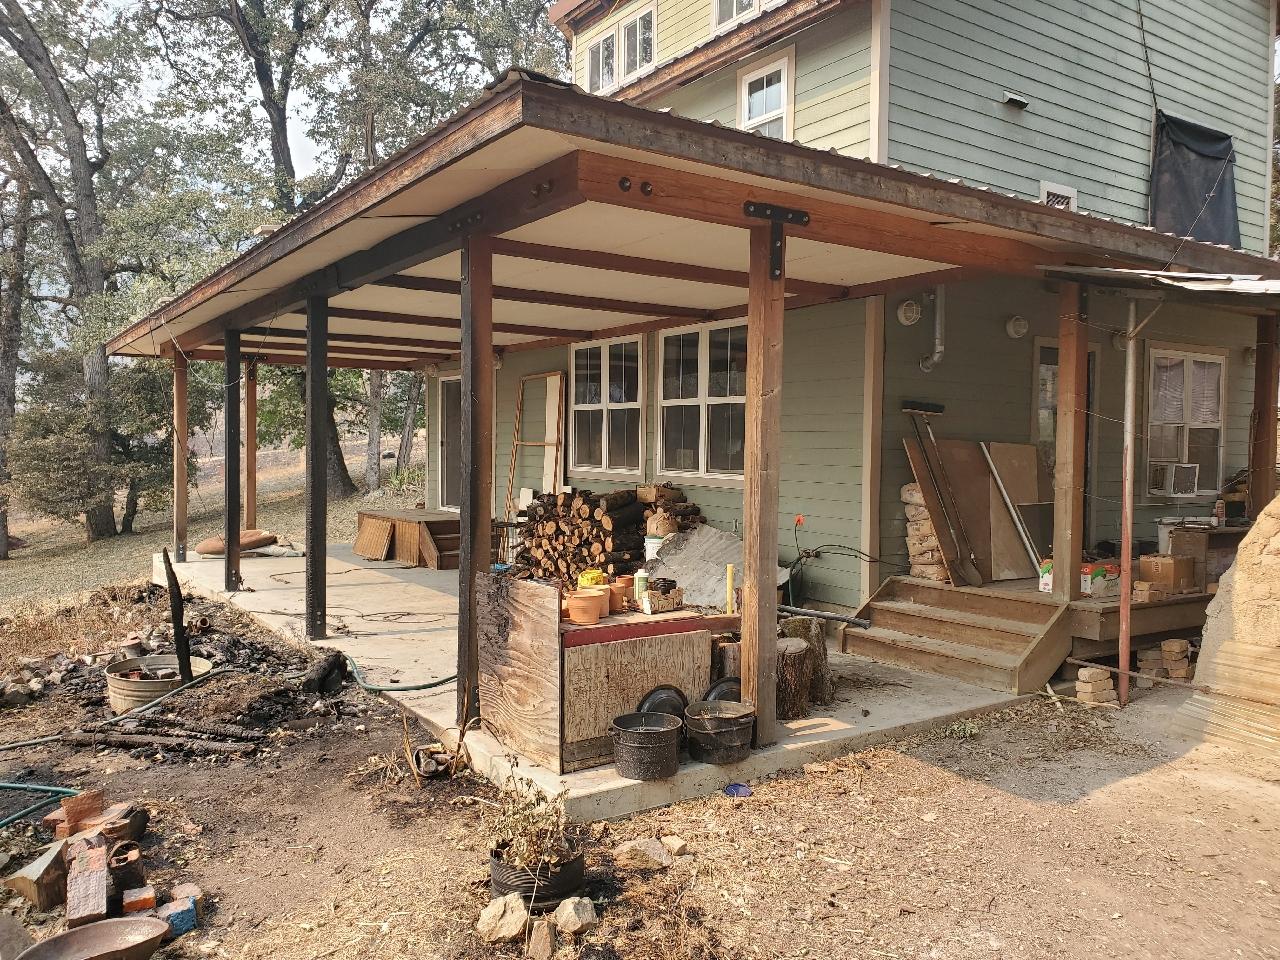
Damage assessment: affected